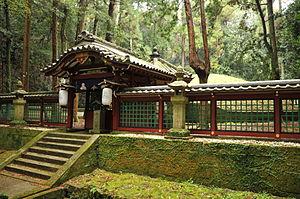
Negoro-ji est un complexe de temples bouddhistes situé dans la chaîne des montagnes Katsuragi qui dominent l'horizon dans la partie nord de la ville d'Iwade, préfecture de Wakayama au Japon.